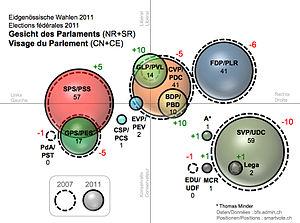
Comparaison des résultats des partis représentés aux Chambres fédérales suisses en 2007 et 2011 (Conseil national et Conseil des Etats)
Les élections fédérales suisses de 2011 pour la 49ᵉ législature de l'Assemblée fédérale suisse ont eu lieu le 23 octobre 2011 pour le Conseil national et pour le premier tour des élections au Conseil des États. L'élection au Conseil des États dépendant des cantons, des seconds tours ont eu lieu à diverses dates entre le 9 novembre et le 4 décembre 2011 à savoir le 9 novembre 2011 pour le Valais, le 13 novembre 2011 pour Schaffhouse, la Thurgovie et Vaud, le 20 novembre 2011 pour Berne et le Tessin, le 30 novembre 2011 pour l'Argovie, Saint-Gall, Uri, Zurich, Lucerne et Schwyz et finalement le 4 décembre 2011 pour Soleure.